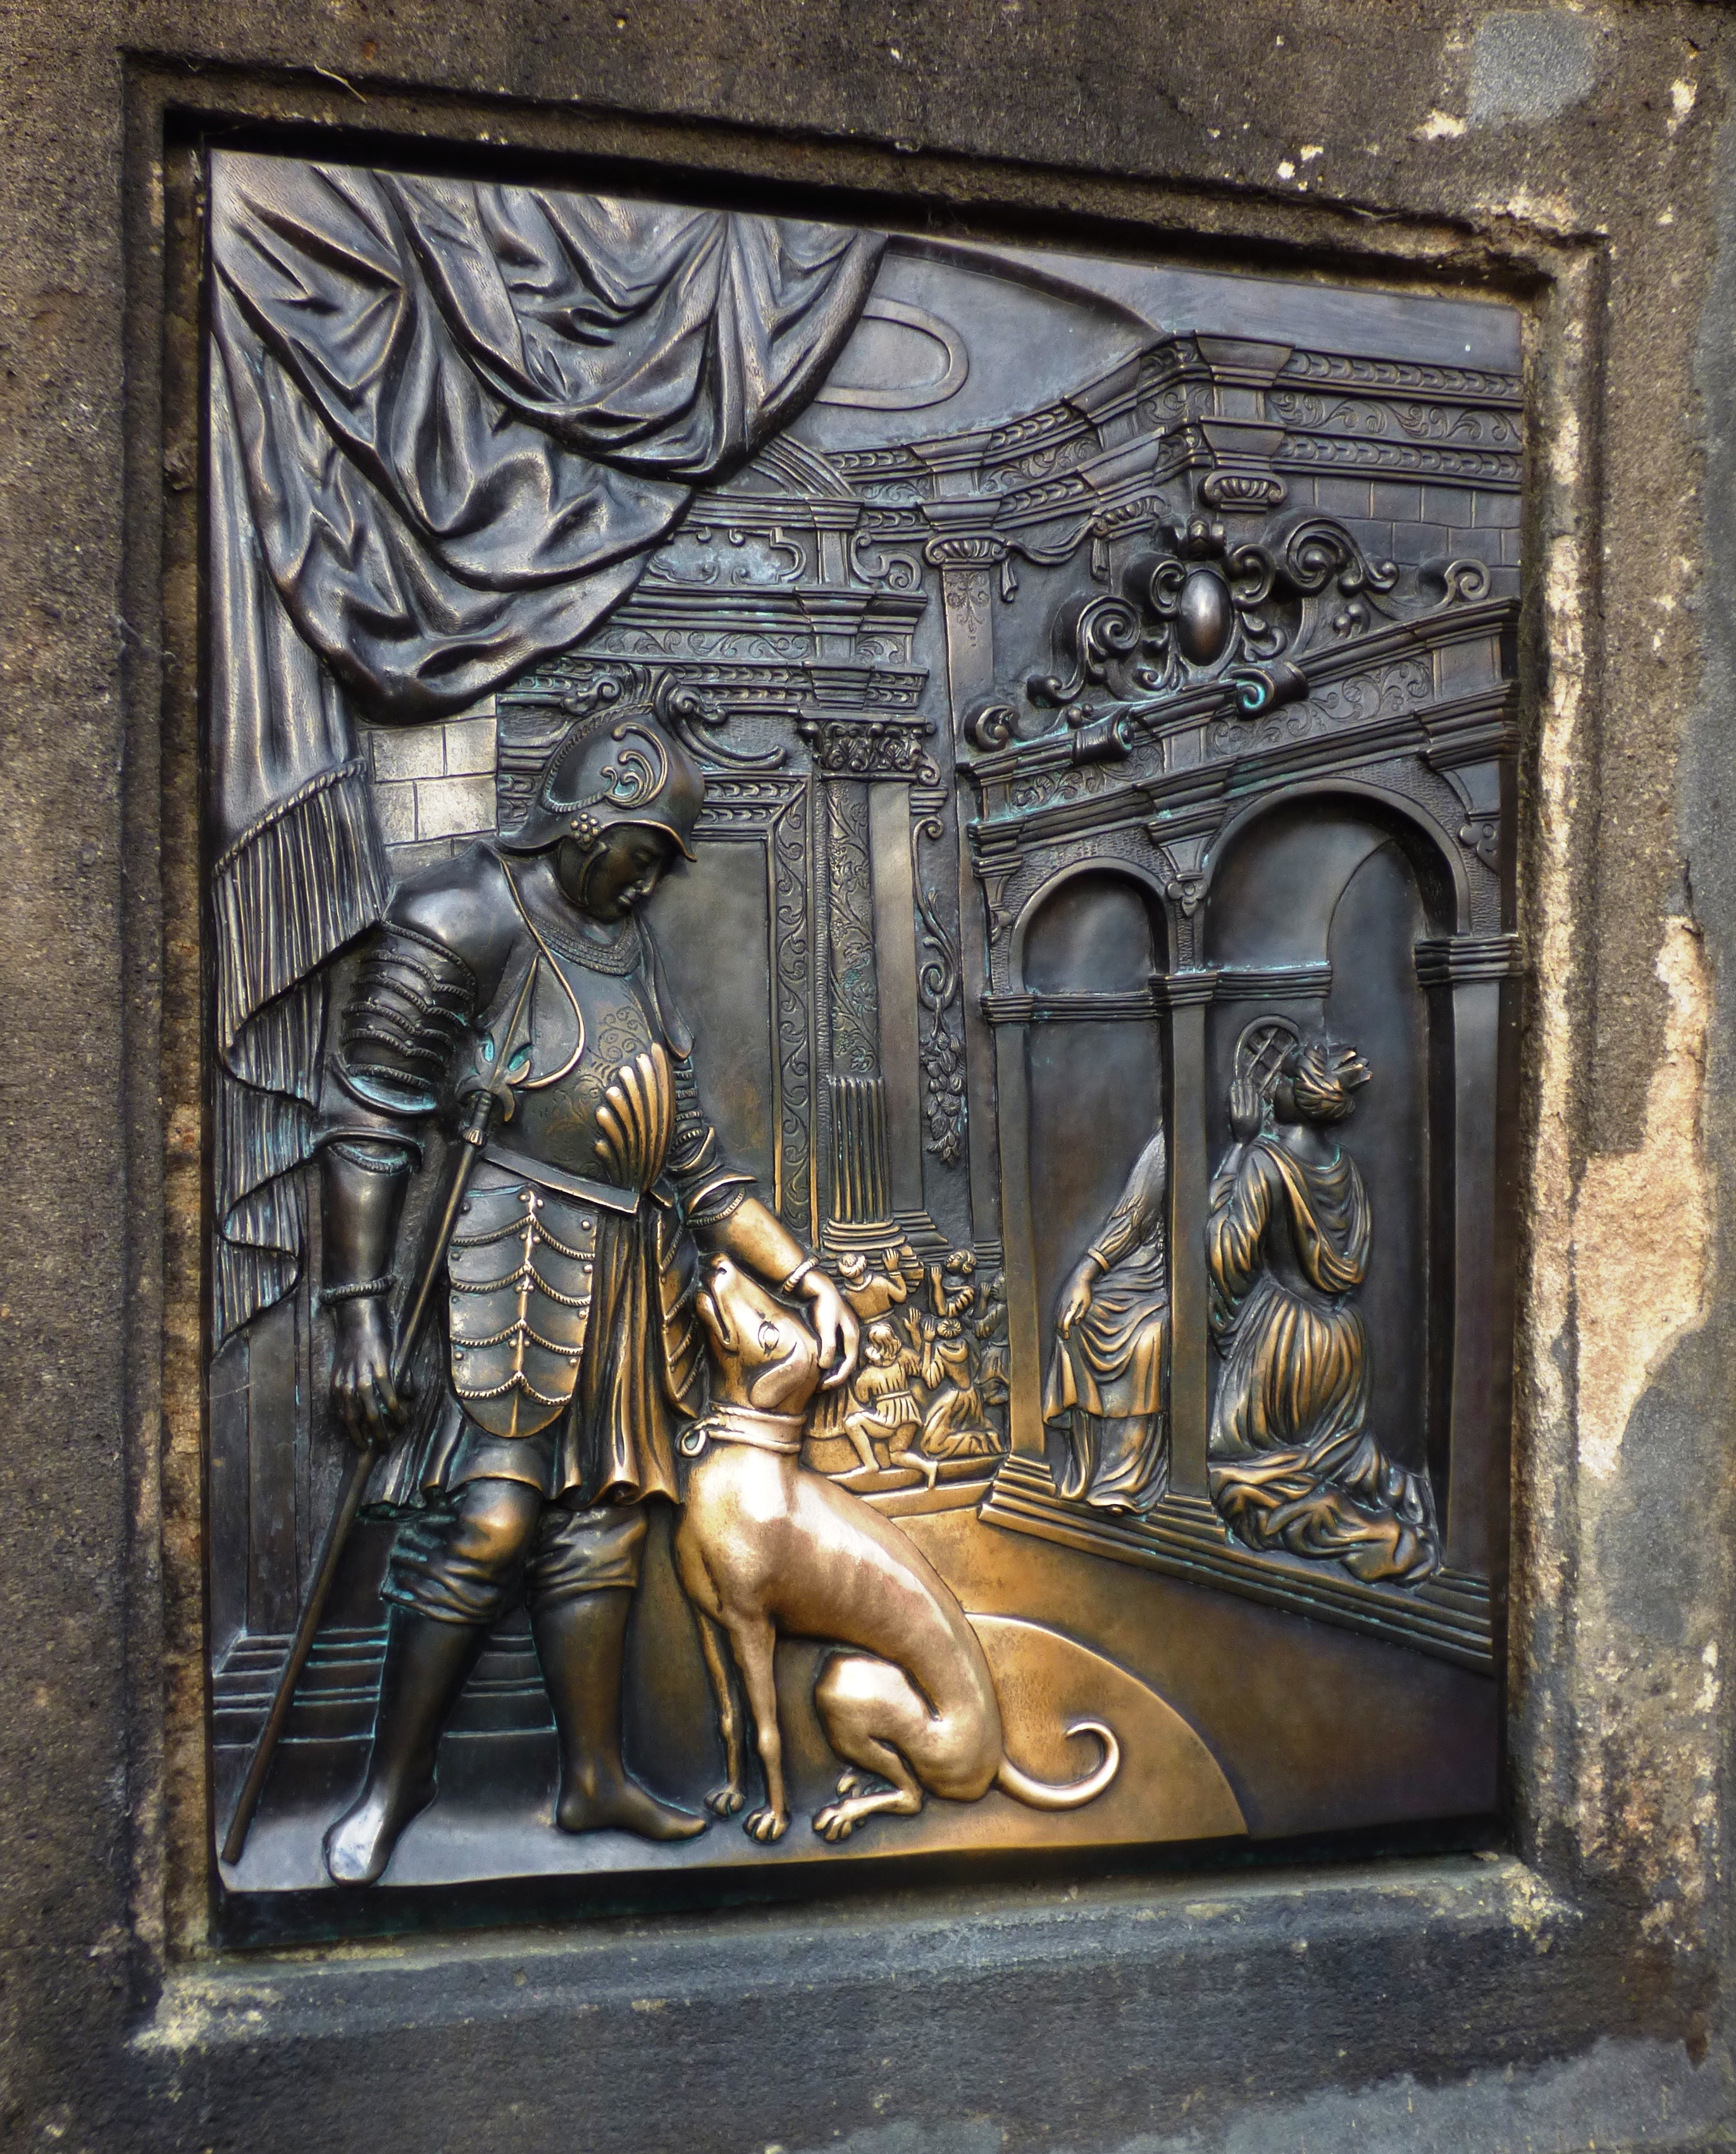
window, dog, wall, monument, statue, symbol, prague, painting, sculpture, art, picture, mural, carving, relief, modern art, charles bridge, emboss, ancient history